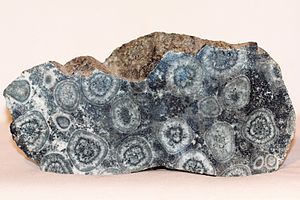
Diorit
Øjediorit fra Korsica (corsit)
Diorit er navnet på en kornet eruptiv dybbjergart. Den består af natriumrig plagioklas, feldspat, biotit, hornblende og/eller pyroxen. Diorit er grå eller grønliggrå og ofte mørk. Dioritter med et højt indhold af kvarts kaldes kvartsdioritter. Diorit forekommer gerne i yderkanten af områder, hvor magma er trængt ind, men kan også forekomme selvstændigt.